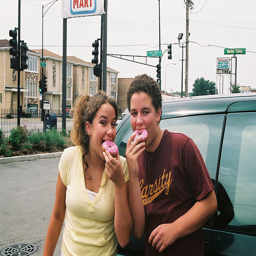
Two young people eating pink frosted donuts.
Two people by a car are eating pink donuts.
Girl and boy stands next to jeep eating donuts
Two young adults eating doughnuts outside of their car.
A couple take bites from pink doughnuts in a parking lot.